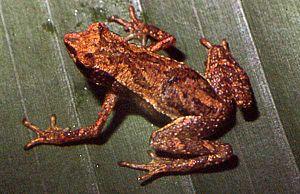
Dendrophryniscus berthalutzae est une espèce d'amphibiens de la famille des Bufonidae.